Vlado Chernozemski

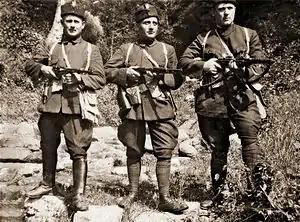
Chernozemski in the middle with two Ustašas Mijo Babić (left) and Zvonimir Pospišil (right)

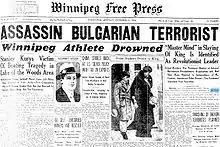
"Winnipeg Free Press" front page on 15 October 1934, mentioning assassination of King Alexander I of Yugoslavia

After his release from prison, Chernozemski disappeared. He moved to Italy, where he became an instructor for the Ustaše in a camp in Borgotaro. He was then transferred to the Ustaše camp in Janka-Puszta, near Nagykanizsa in Hungary. The main purpose of this camp was planning for the assassination of King Alexander I. Chernozemski was the instructor of the group of three Ustašas: Mijo Kralj, Zvonimir Pospišil, and Ivan Raić, who were preparing to assassinate the king. On September 29, the four terrorists arrived in Paris, and on October 6 they split into two groups. Chernozemski and Kralj moved to Marseille, where the king was expected to arrive on October 9, and Pospišil and Raić, moved to Versailles where they planned a second attack in case of failure of the first one. Chernozemski later concluded that the other members of the group were unprepared psychologically.